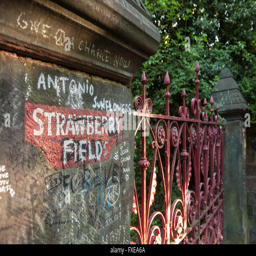
the original gates made famous by psychedelic rock artist .